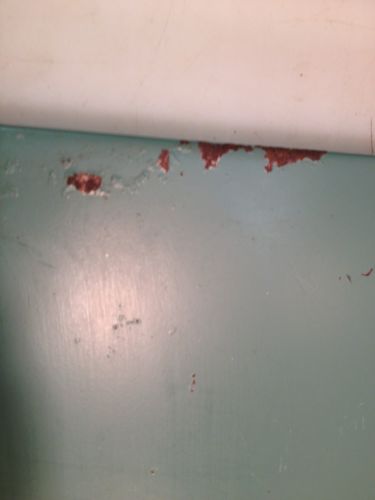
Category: cabinet